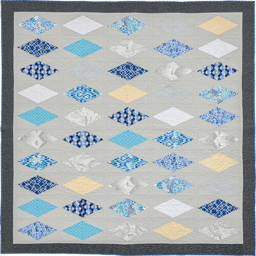
composition - from becoming a confident quilter